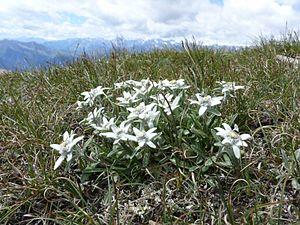
Le parc national du Triglav est le seul parc national de Slovénie. Il tire son nom de la plus haute montagne du pays, le Triglav, située au centre du parc. Le sommet culmine à une altitude de 2 864 mètres. Le parc est localisé au nord-ouest du pays, non loin des frontières autrichienne et italienne. Il couvre la partie orientale des Alpes juliennes, sur environ 4 % du territoire de la Slovénie avec environ 840 km². La création de la première zone protégée du parc remonte à 1924. Il permet non seulement la conservation mais favorise aussi la réalisation de nombreuses recherches scientifiques.